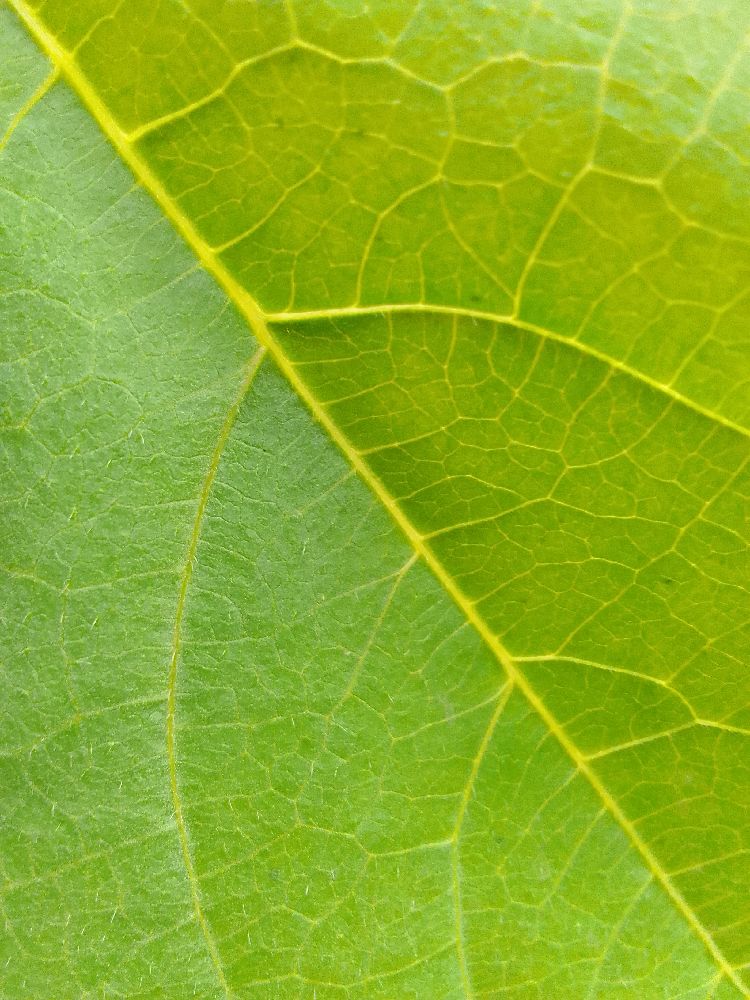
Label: healthy